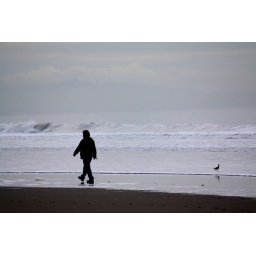
A man walks by the ocean and a bird on an overcast day. Bolinas Bay, north of San Francisco